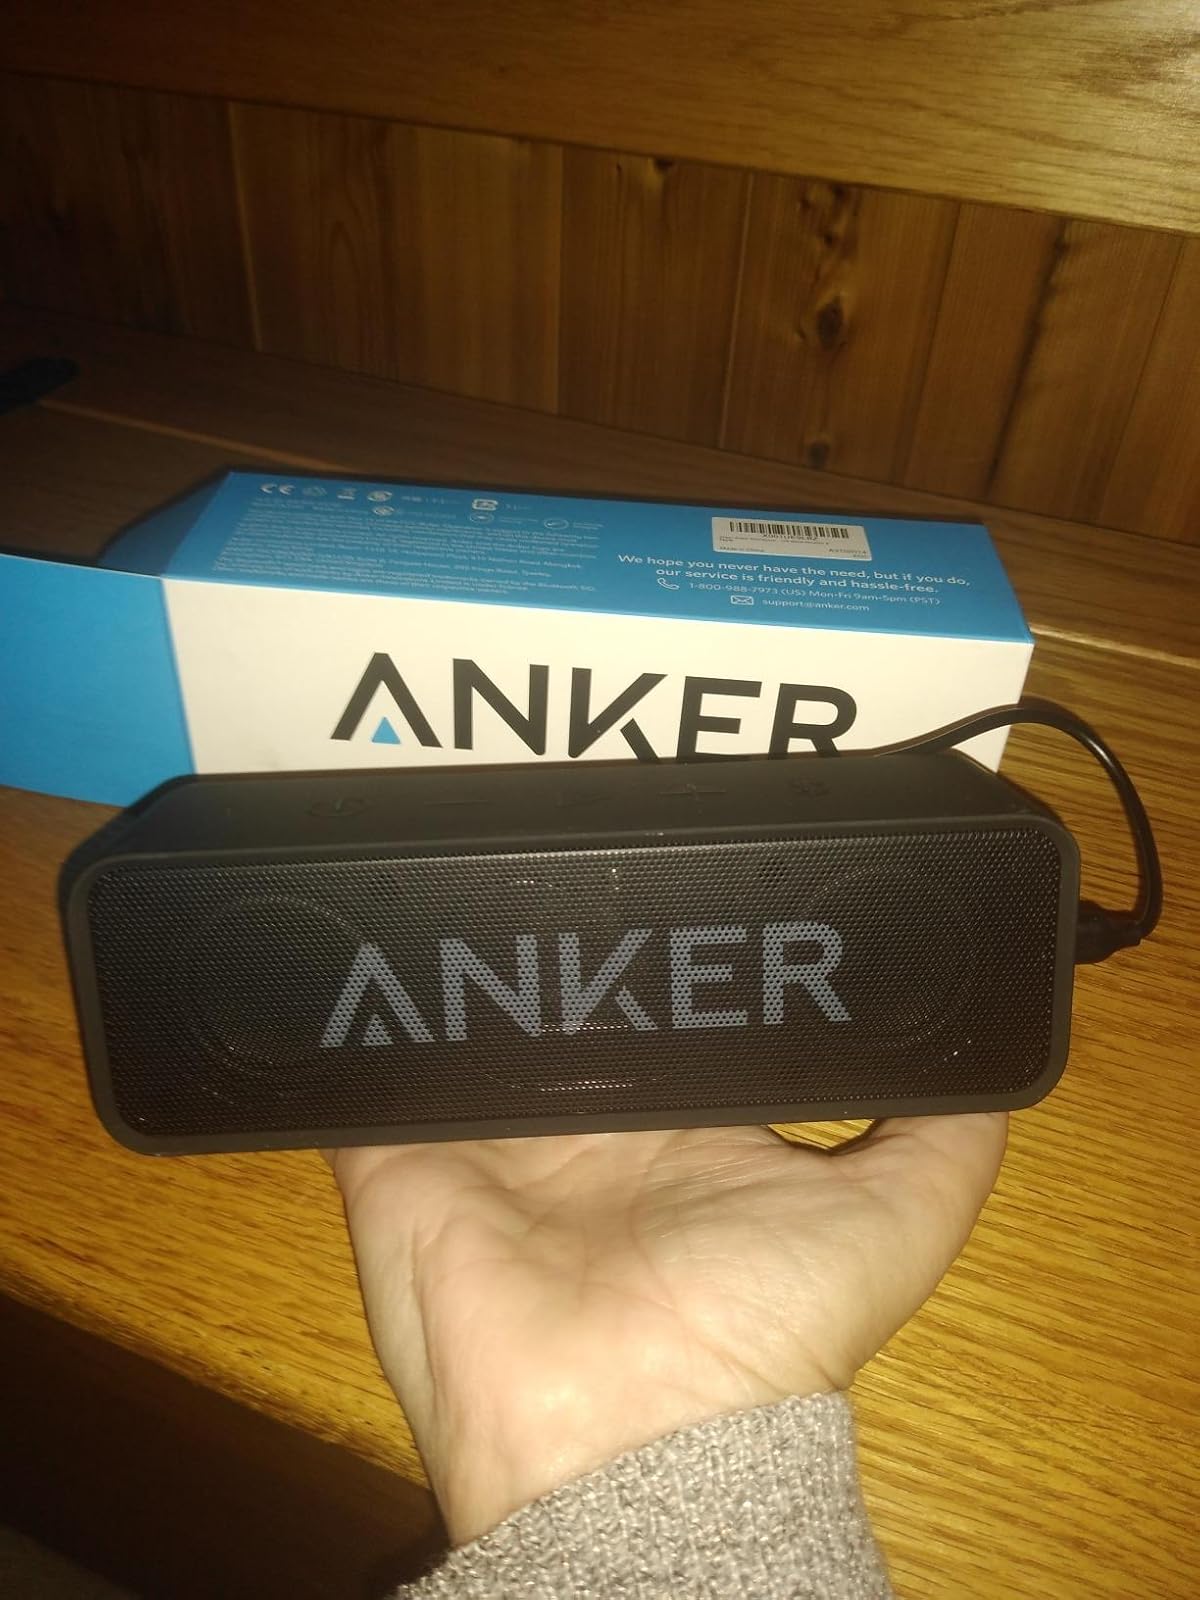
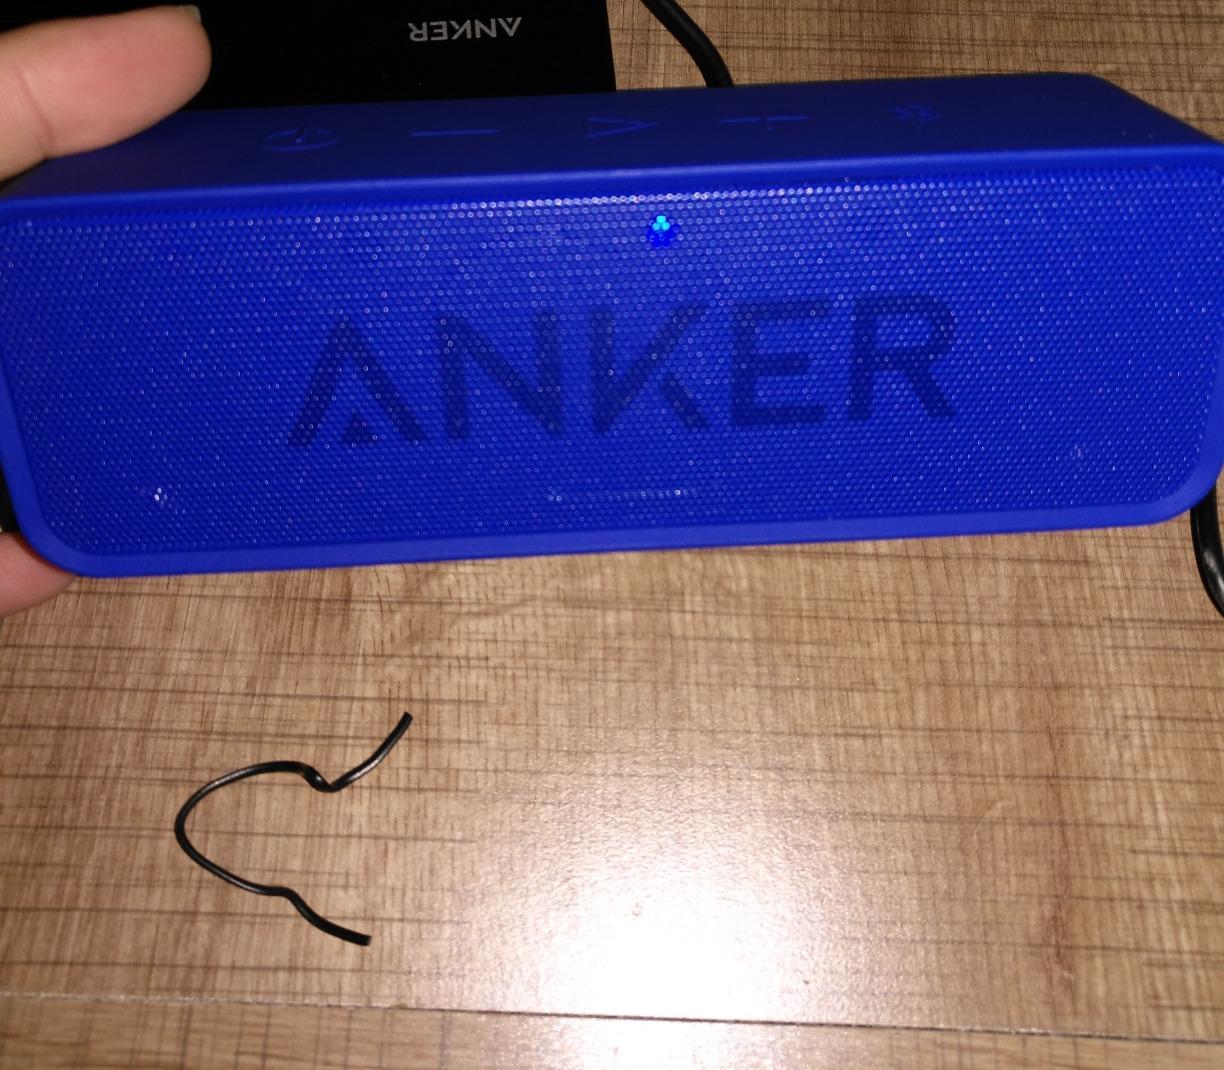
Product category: speaker
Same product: no